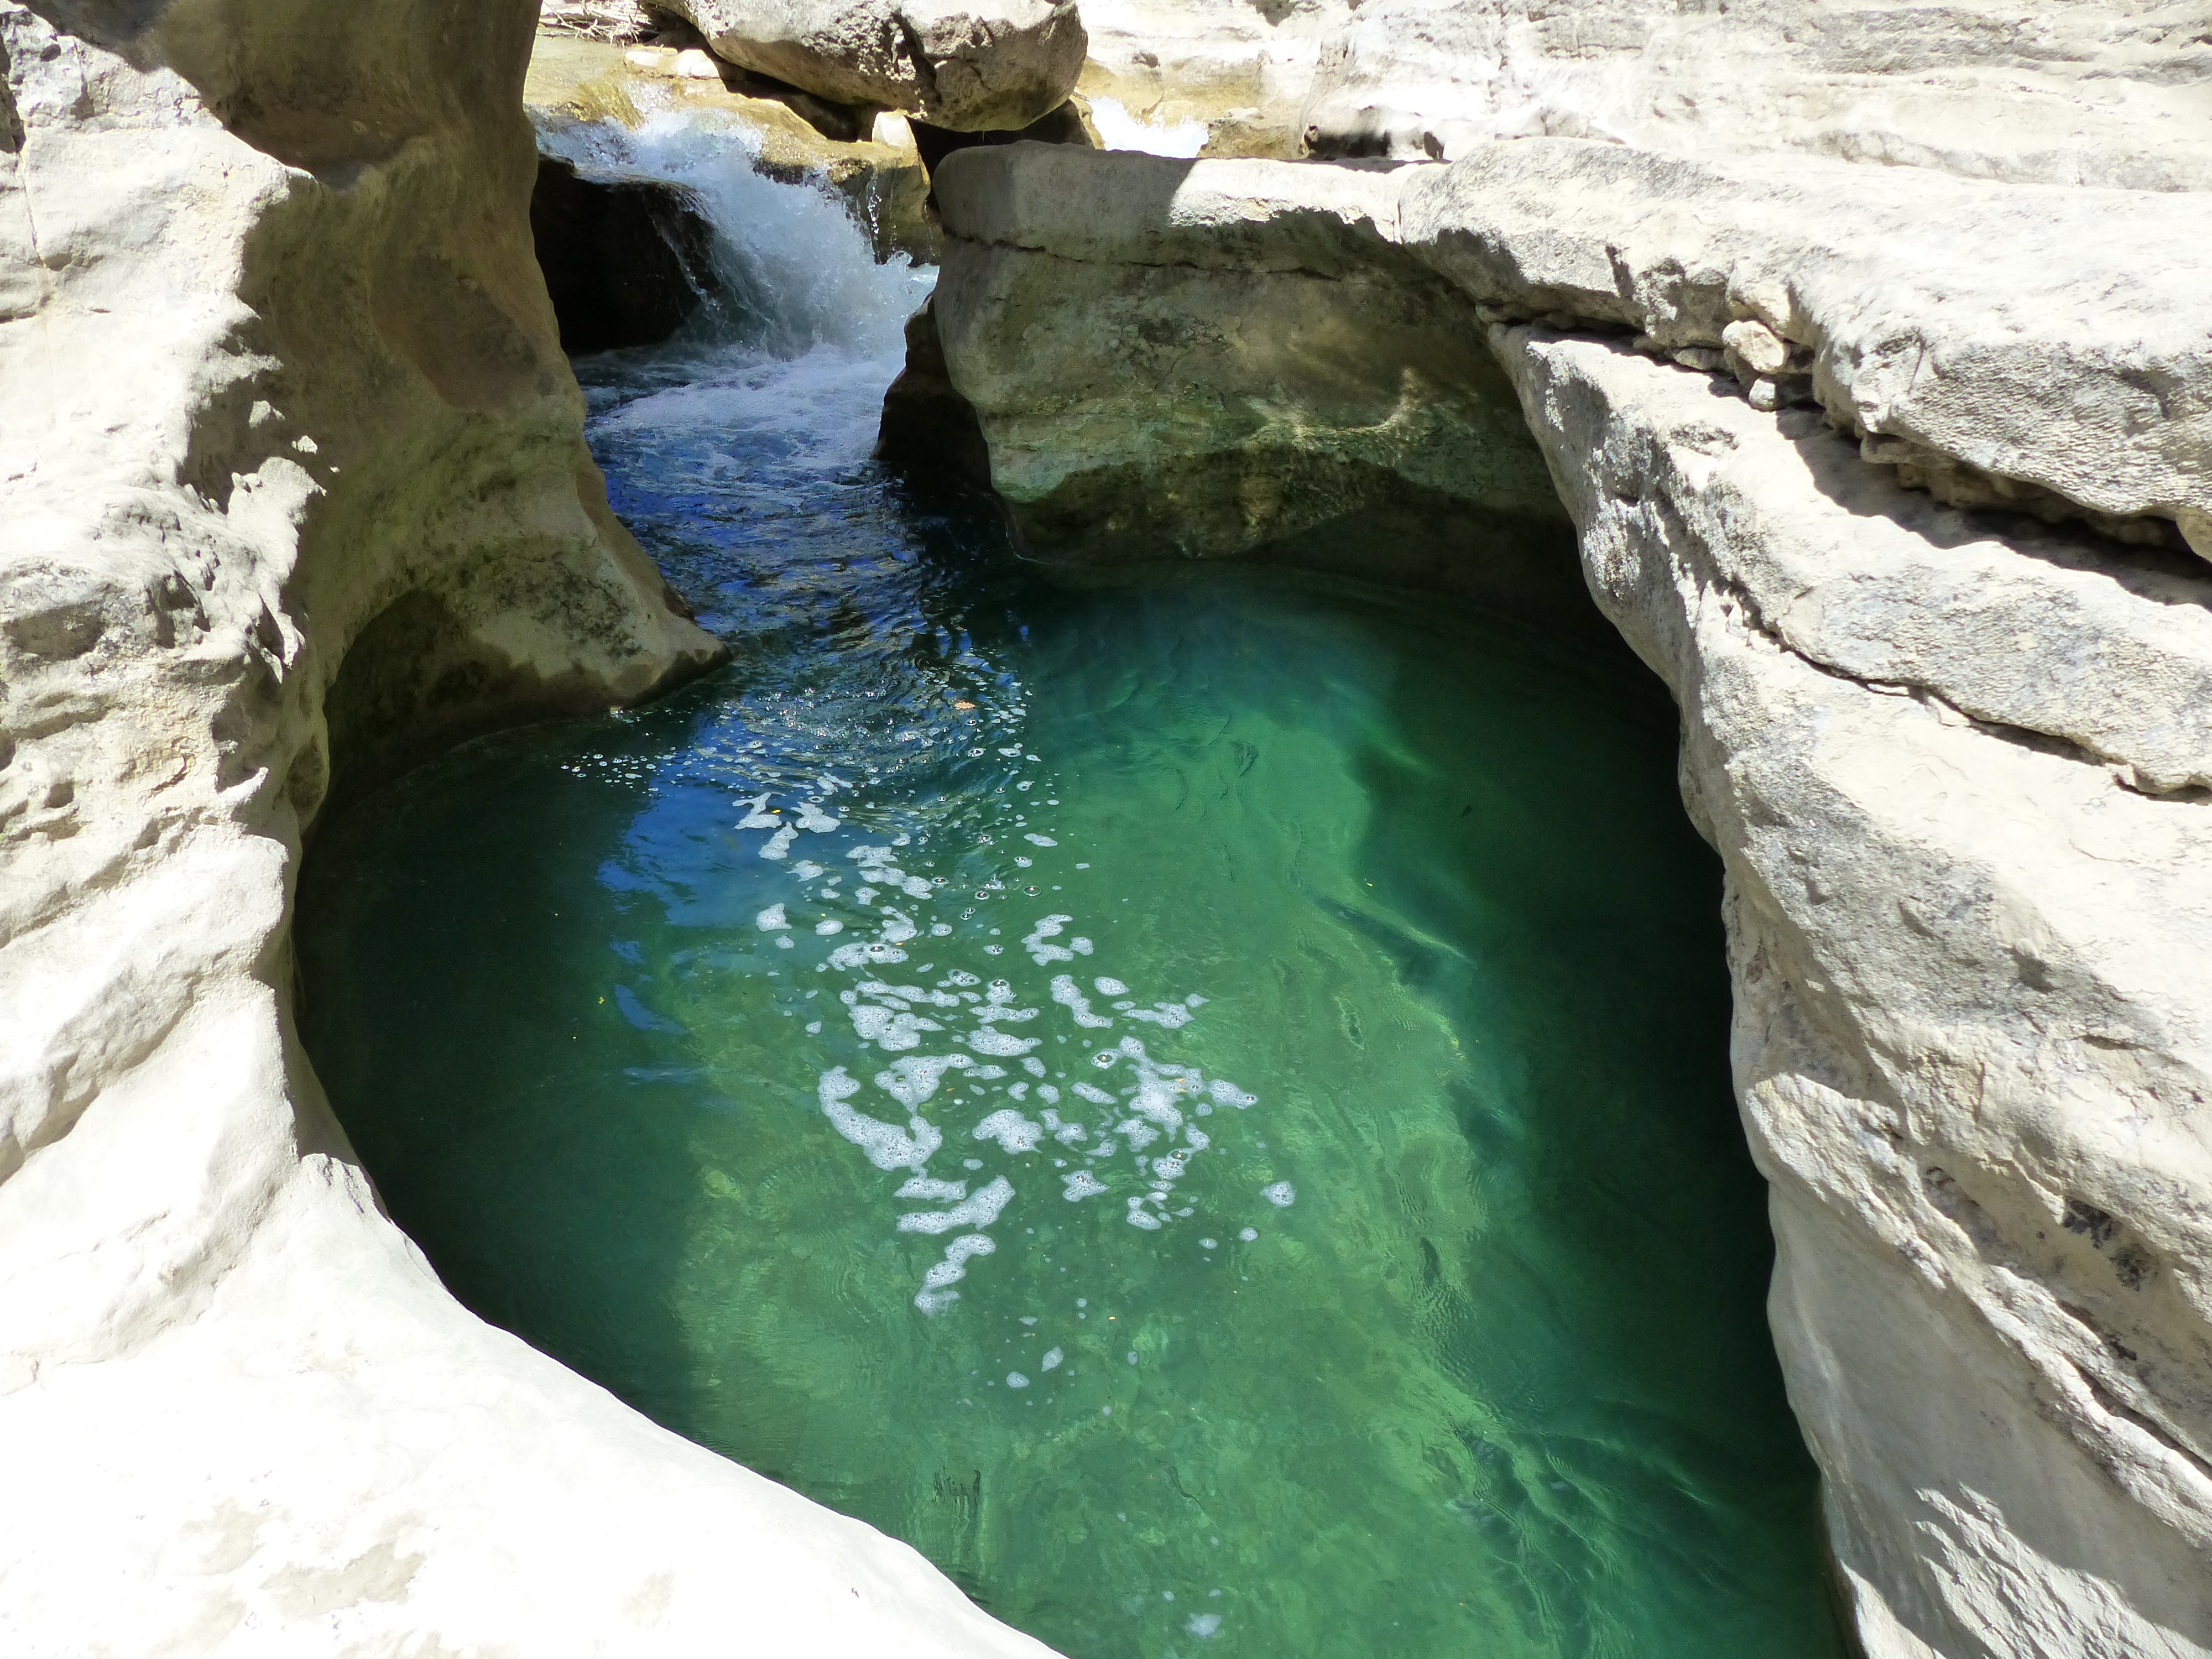
water, nature, rock, waterfall, river, valley, cliff, stream, green, rapid, terrain, erosion, body of water, gargoyle, roche, water feature, watercourse, wadi, washbasin